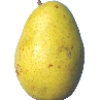
Label: Pear Monster 1